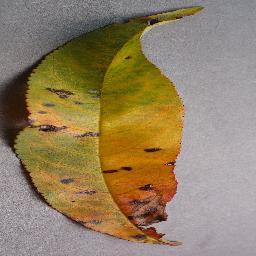
Label: Peach___Bacterial_spot